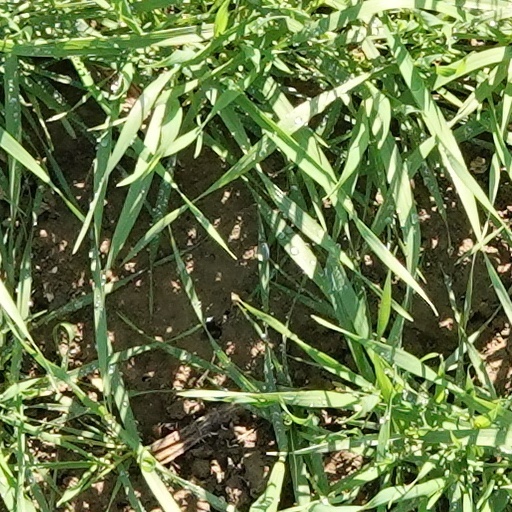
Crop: wheat